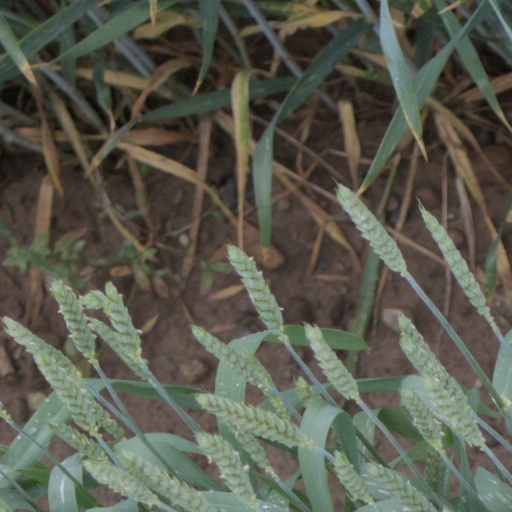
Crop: wheat